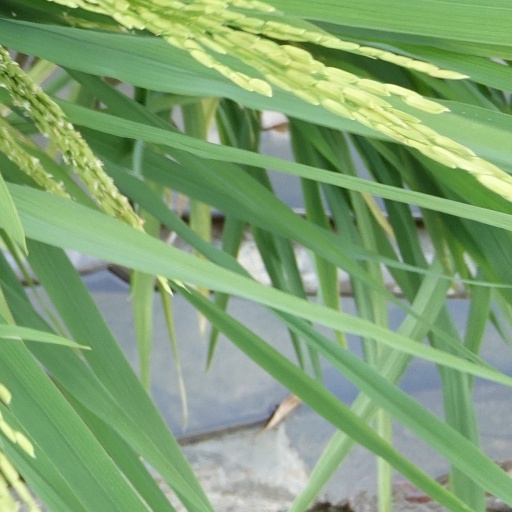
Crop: rice